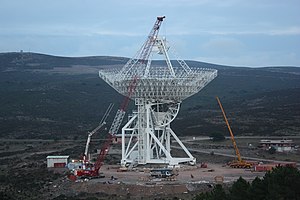
San Basilio
San Basilio er en by og en kommune i provinsen Sud Sardegna i regionen Sardinien i Italien. Byen ligger i 415 meters højde og har 1.238 indbyggere. Kommunen har et areal på 44,63 km² og grænser til kommunerne San Nicolò Gerrei, Sant'Andrea Frius, Senorbì, Silius og Siurgus Donigala.